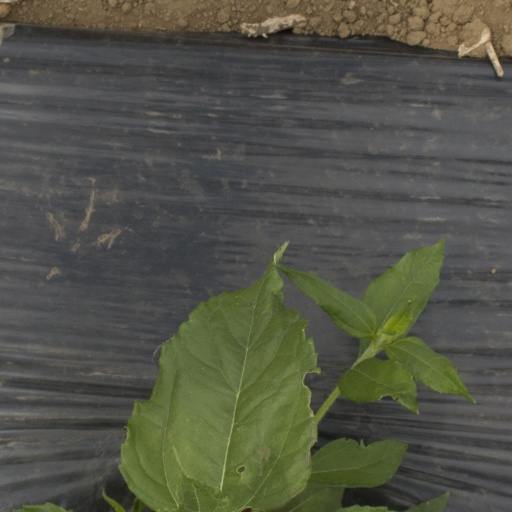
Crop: Jerusalem artichoke